Coopersville station

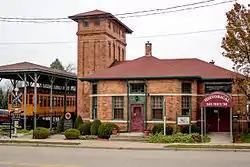

The Coopersville Station, originally built as the Grand Rapids, Grand Haven and Muskegon Railway Depot is a historic railway station once used by the Grand Rapids, Grand Haven and Muskegon Railway in Coopersville, Michigan. The Coopersville Area Historical Society and Museum is now housed in the station.